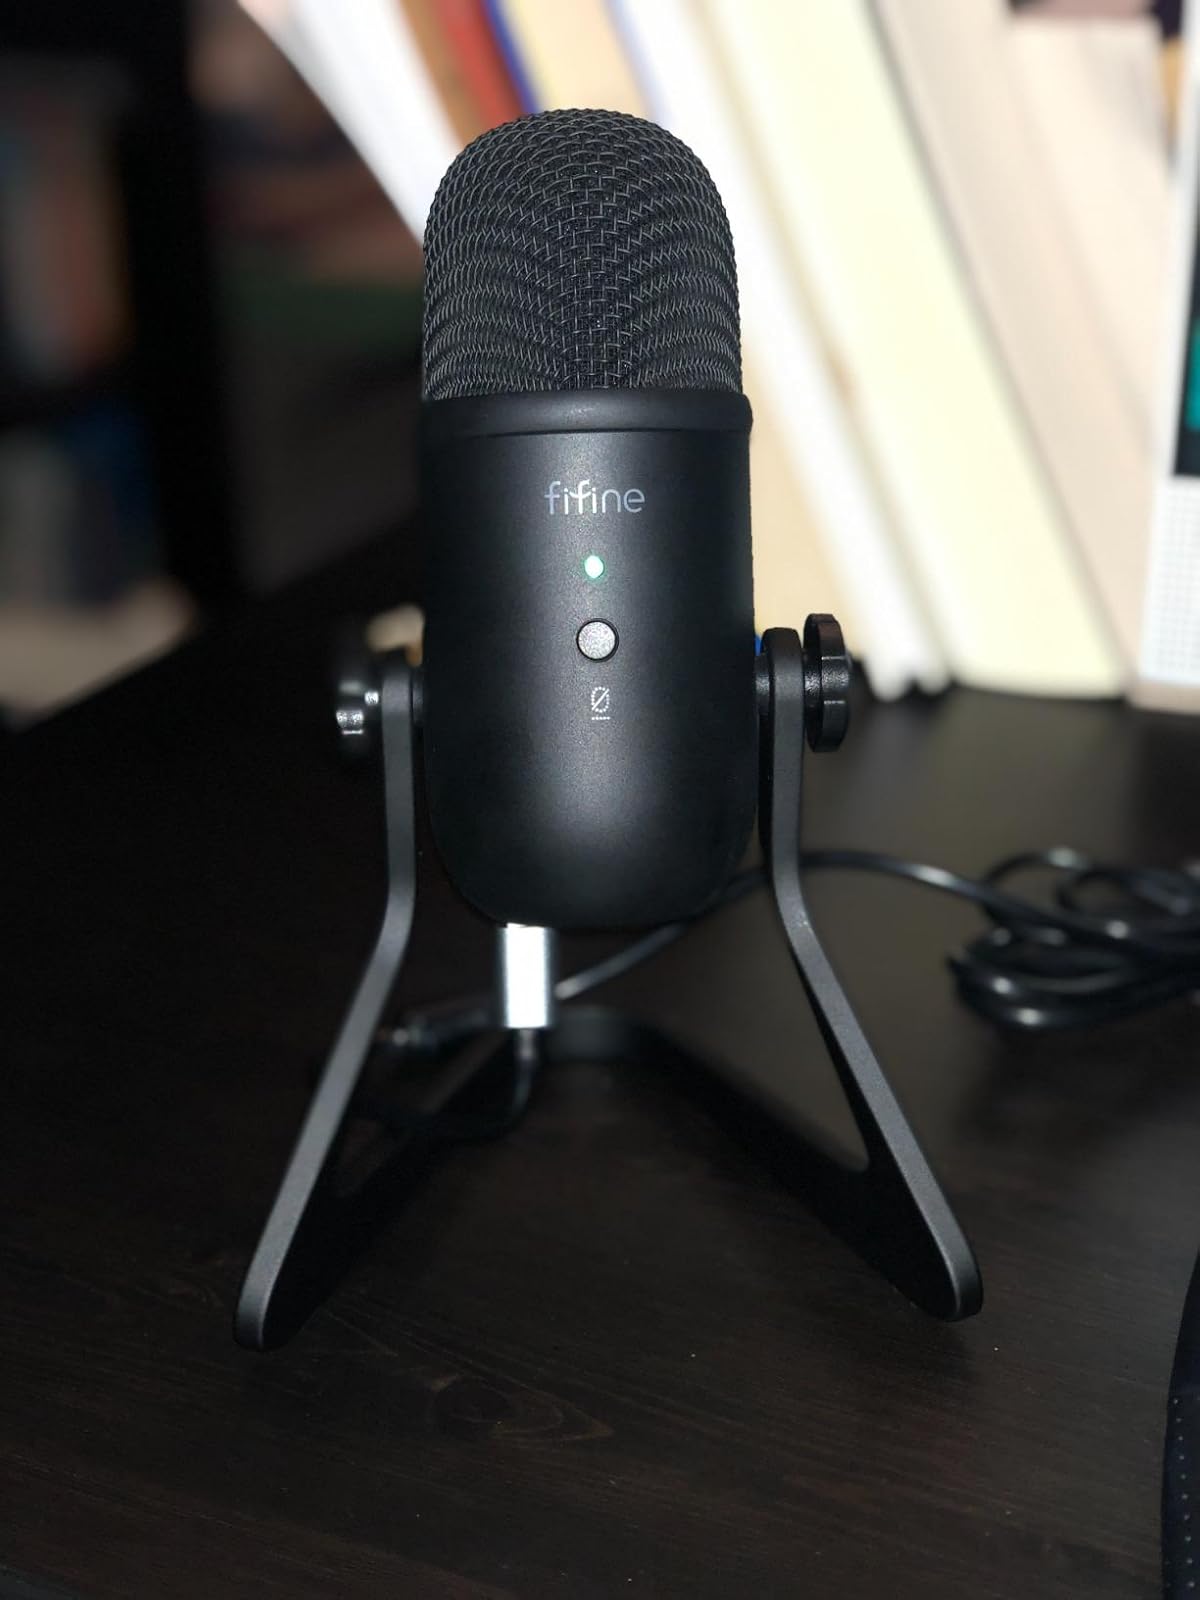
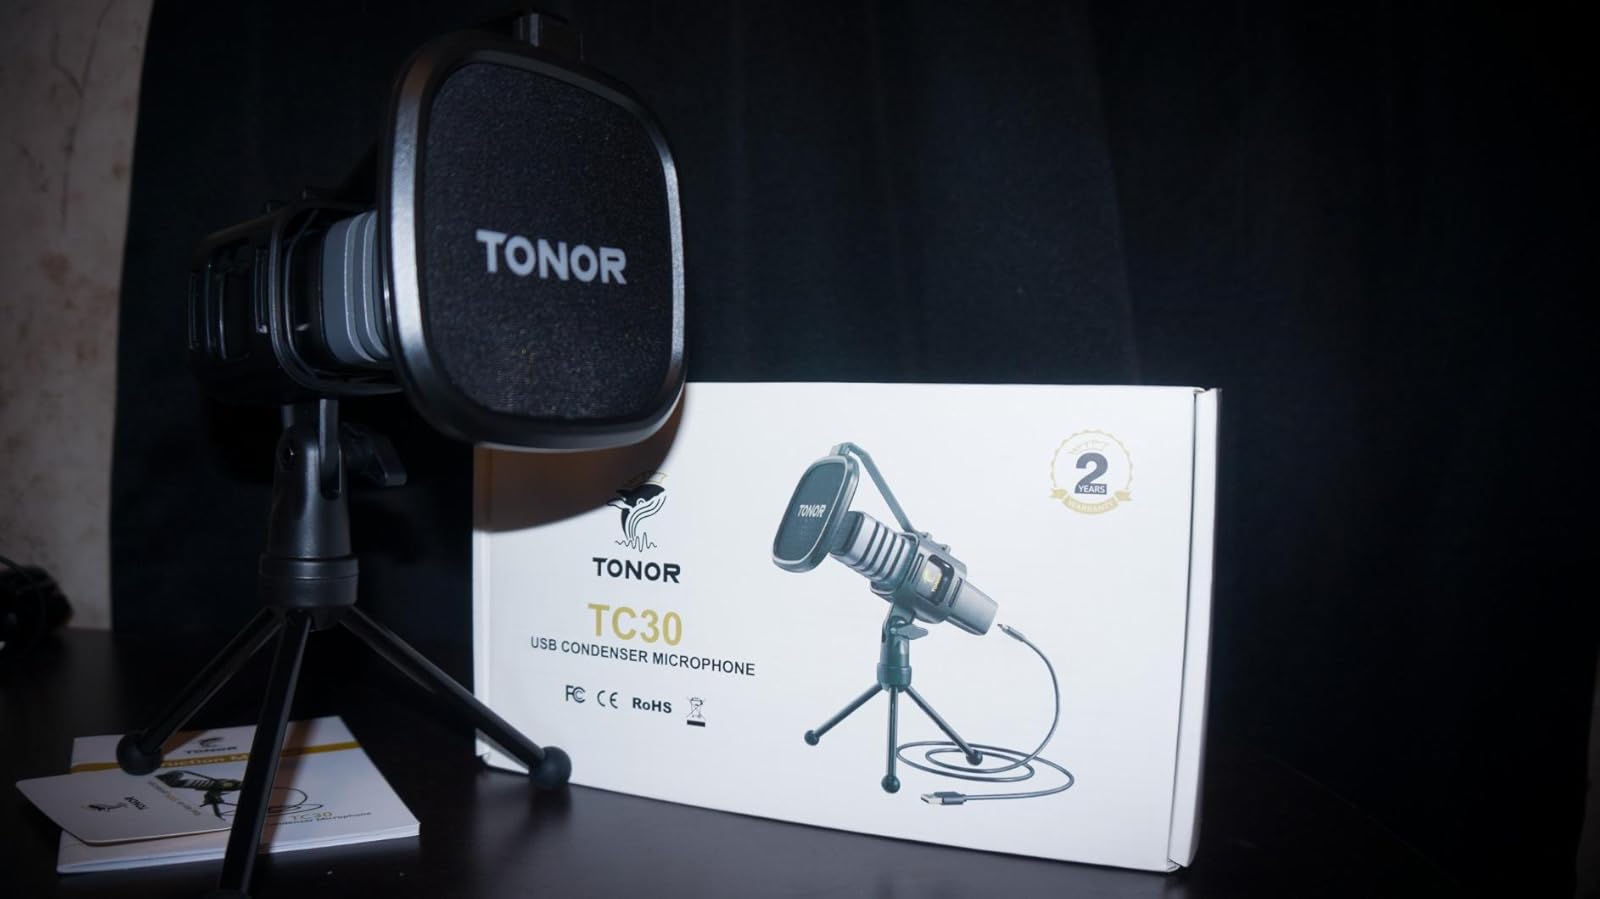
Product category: microphone
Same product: no